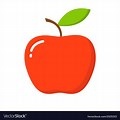
Label: apple